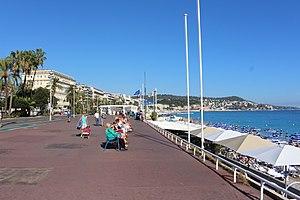
La promenade des Anglais est une avenue longeant le bord de mer dans la baie des Anges, à Nice. Son histoire, liée aux débuts du tourisme international, et sa situation exceptionnelle, en bord de mer, longée par des hôtels prestigieux, en font l'une des plus célèbres avenues du monde.